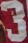
Number: 3